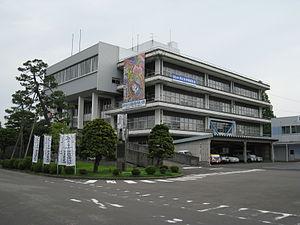
Minami est l'un des 8 arrondissements de la ville de Niigata au Japon. Il est situé au sud de la ville.